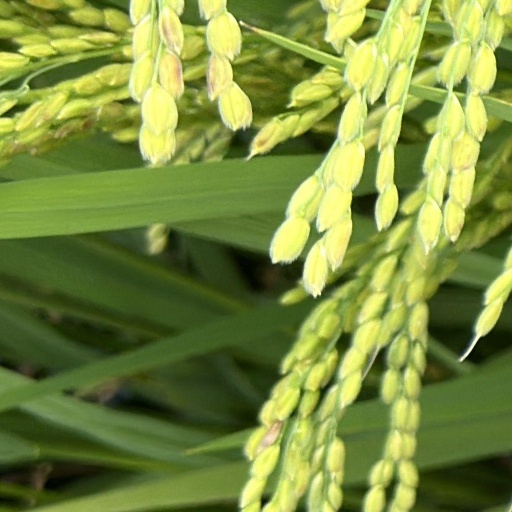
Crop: rice